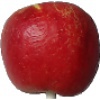
Label: red_yellow_apple